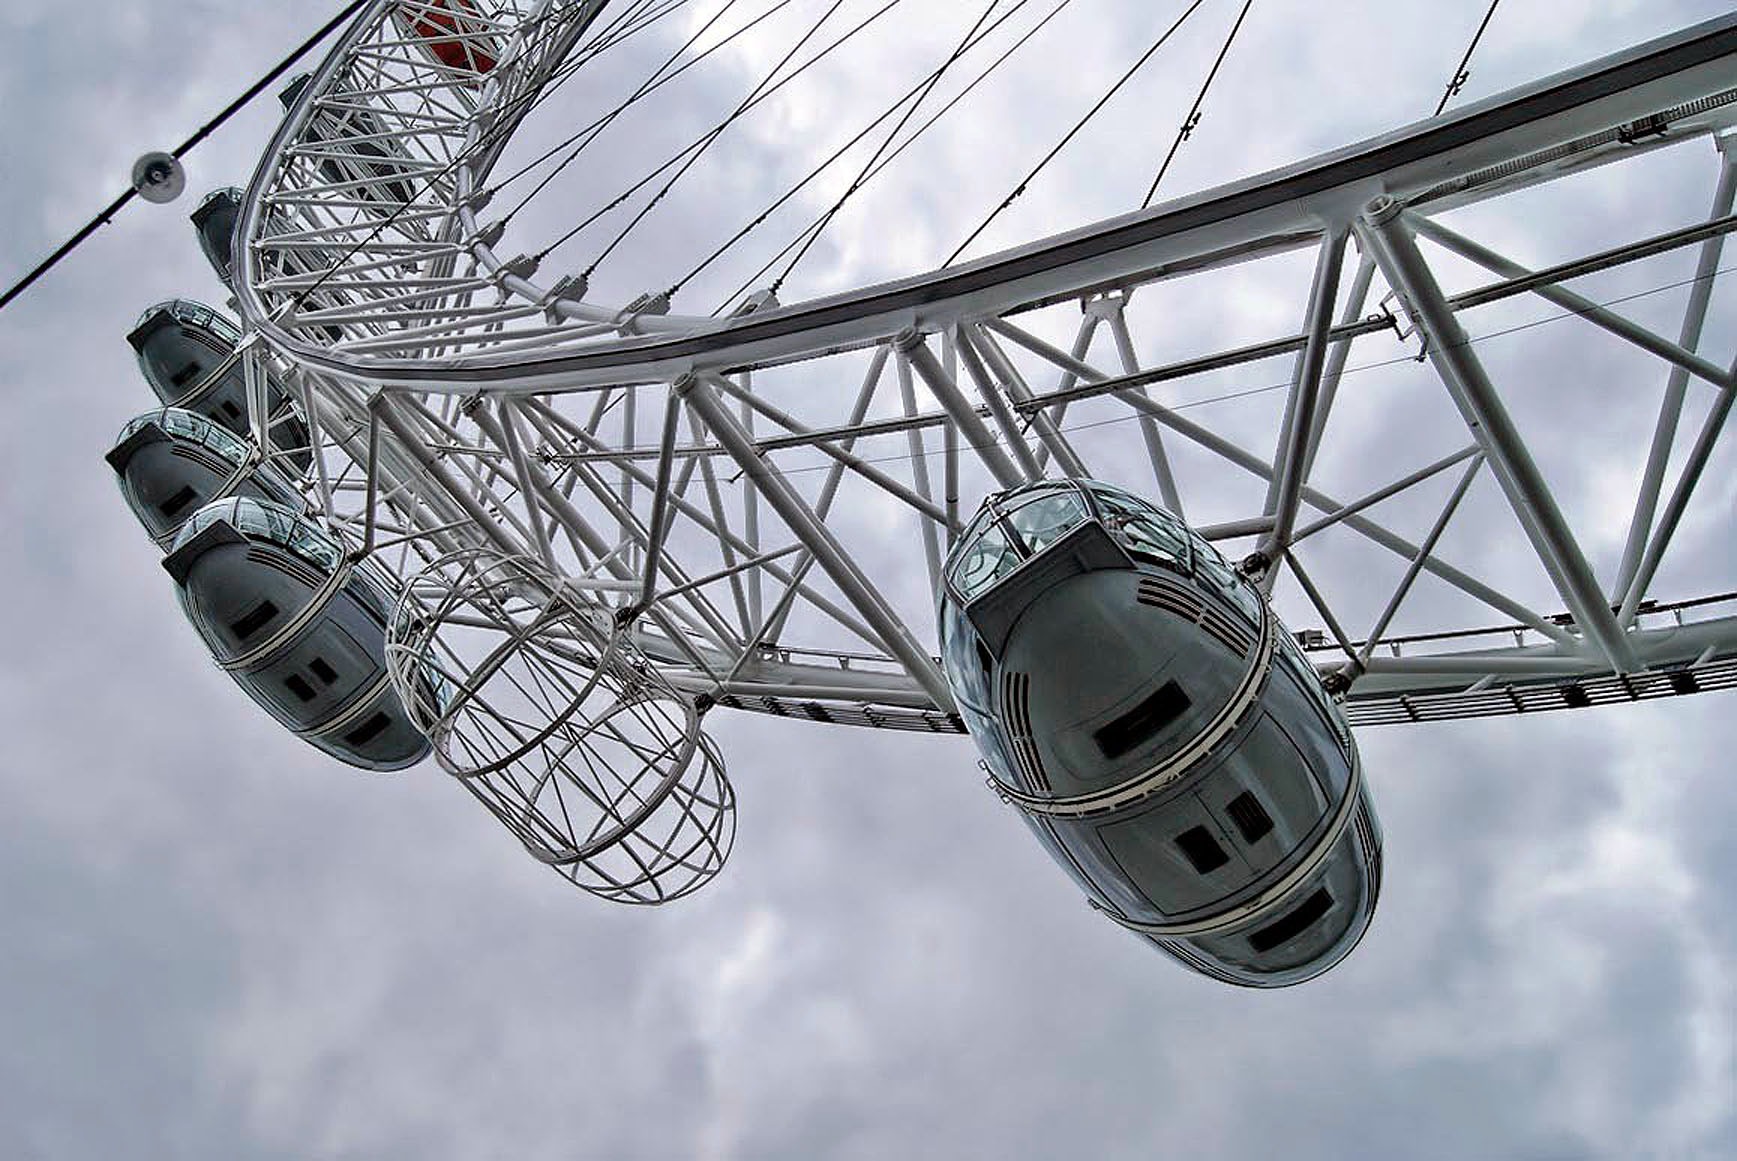
outdoor, wheel, play, round, adventure, vacation, aircraft, recreation, motion, high, vehicle, youth, ferris wheel, carnival, amusement park, equipment, aviation, mast, action, ride, carousel, spinning, attraction, speed, thrill, leisure, childhood, roundabout, circle, fairground, london, festival, clouds, fun, happiness, joy, big, turn, tourist attraction, amusement, funfair, enjoyment, spin, fair, entertainment, pleasure, turning, dizzy, excitement, theme, rotate, amusement ride, atmosphere of earth, aircraft engine